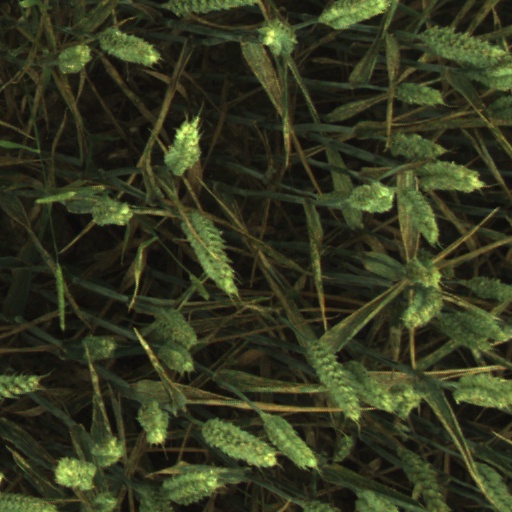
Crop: wheat